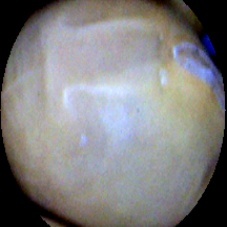
Label: Intact